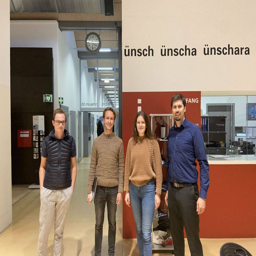
University of Liechtenstein